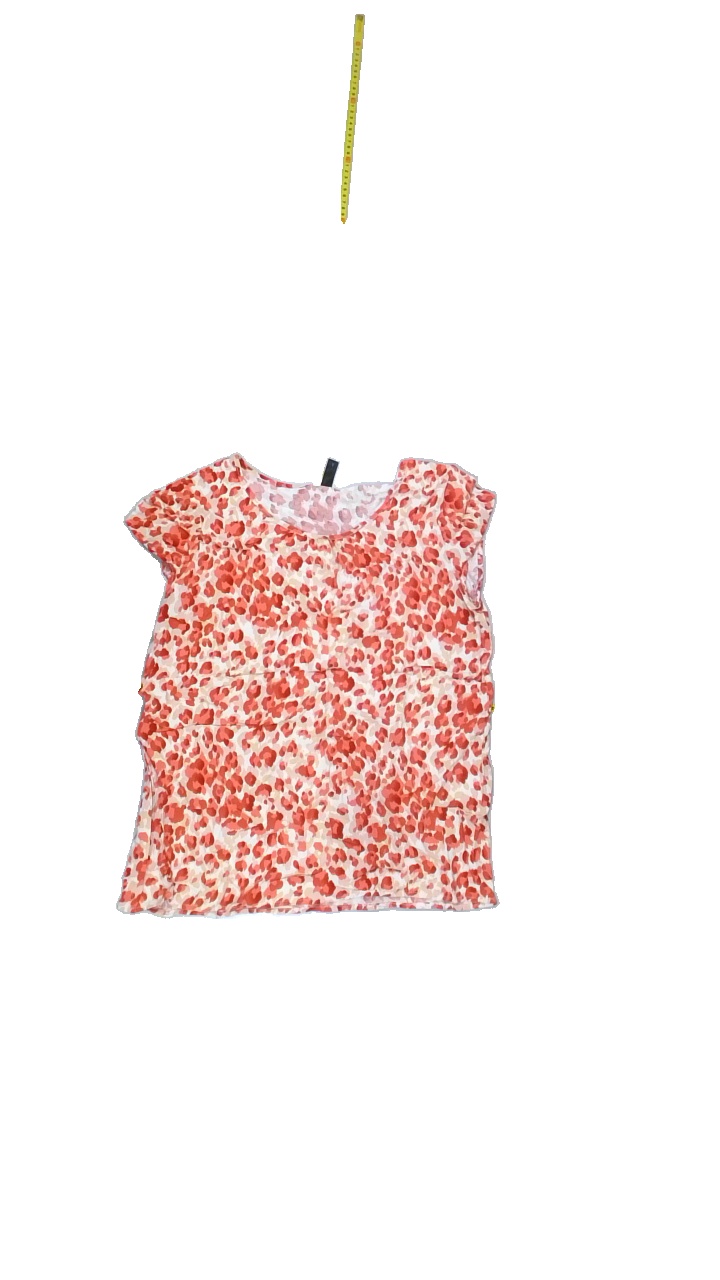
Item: Blouse (Ladies)
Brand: Pure Instinct
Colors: White, Multicolor, Orange, Red, Beige, Pink
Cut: Regular, C-collar
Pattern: Animal print
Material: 100%viscose
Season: Summer
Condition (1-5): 5
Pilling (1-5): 5
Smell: Minor
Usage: Reuse
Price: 50-100